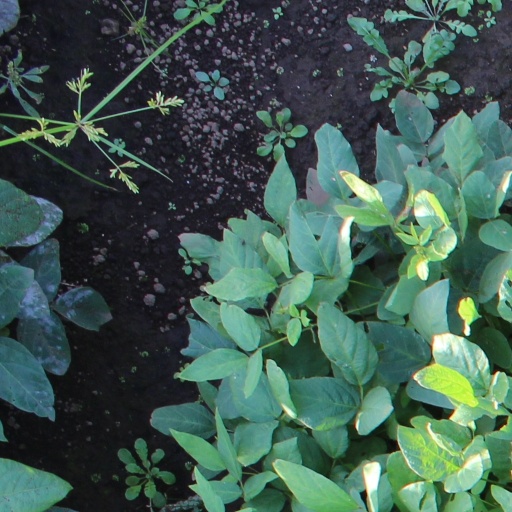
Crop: soybean